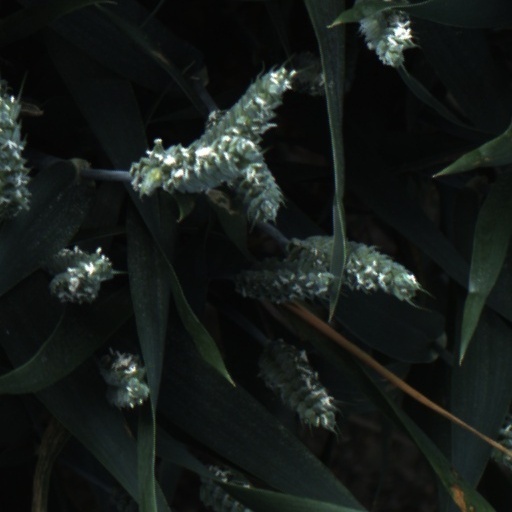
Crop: wheat